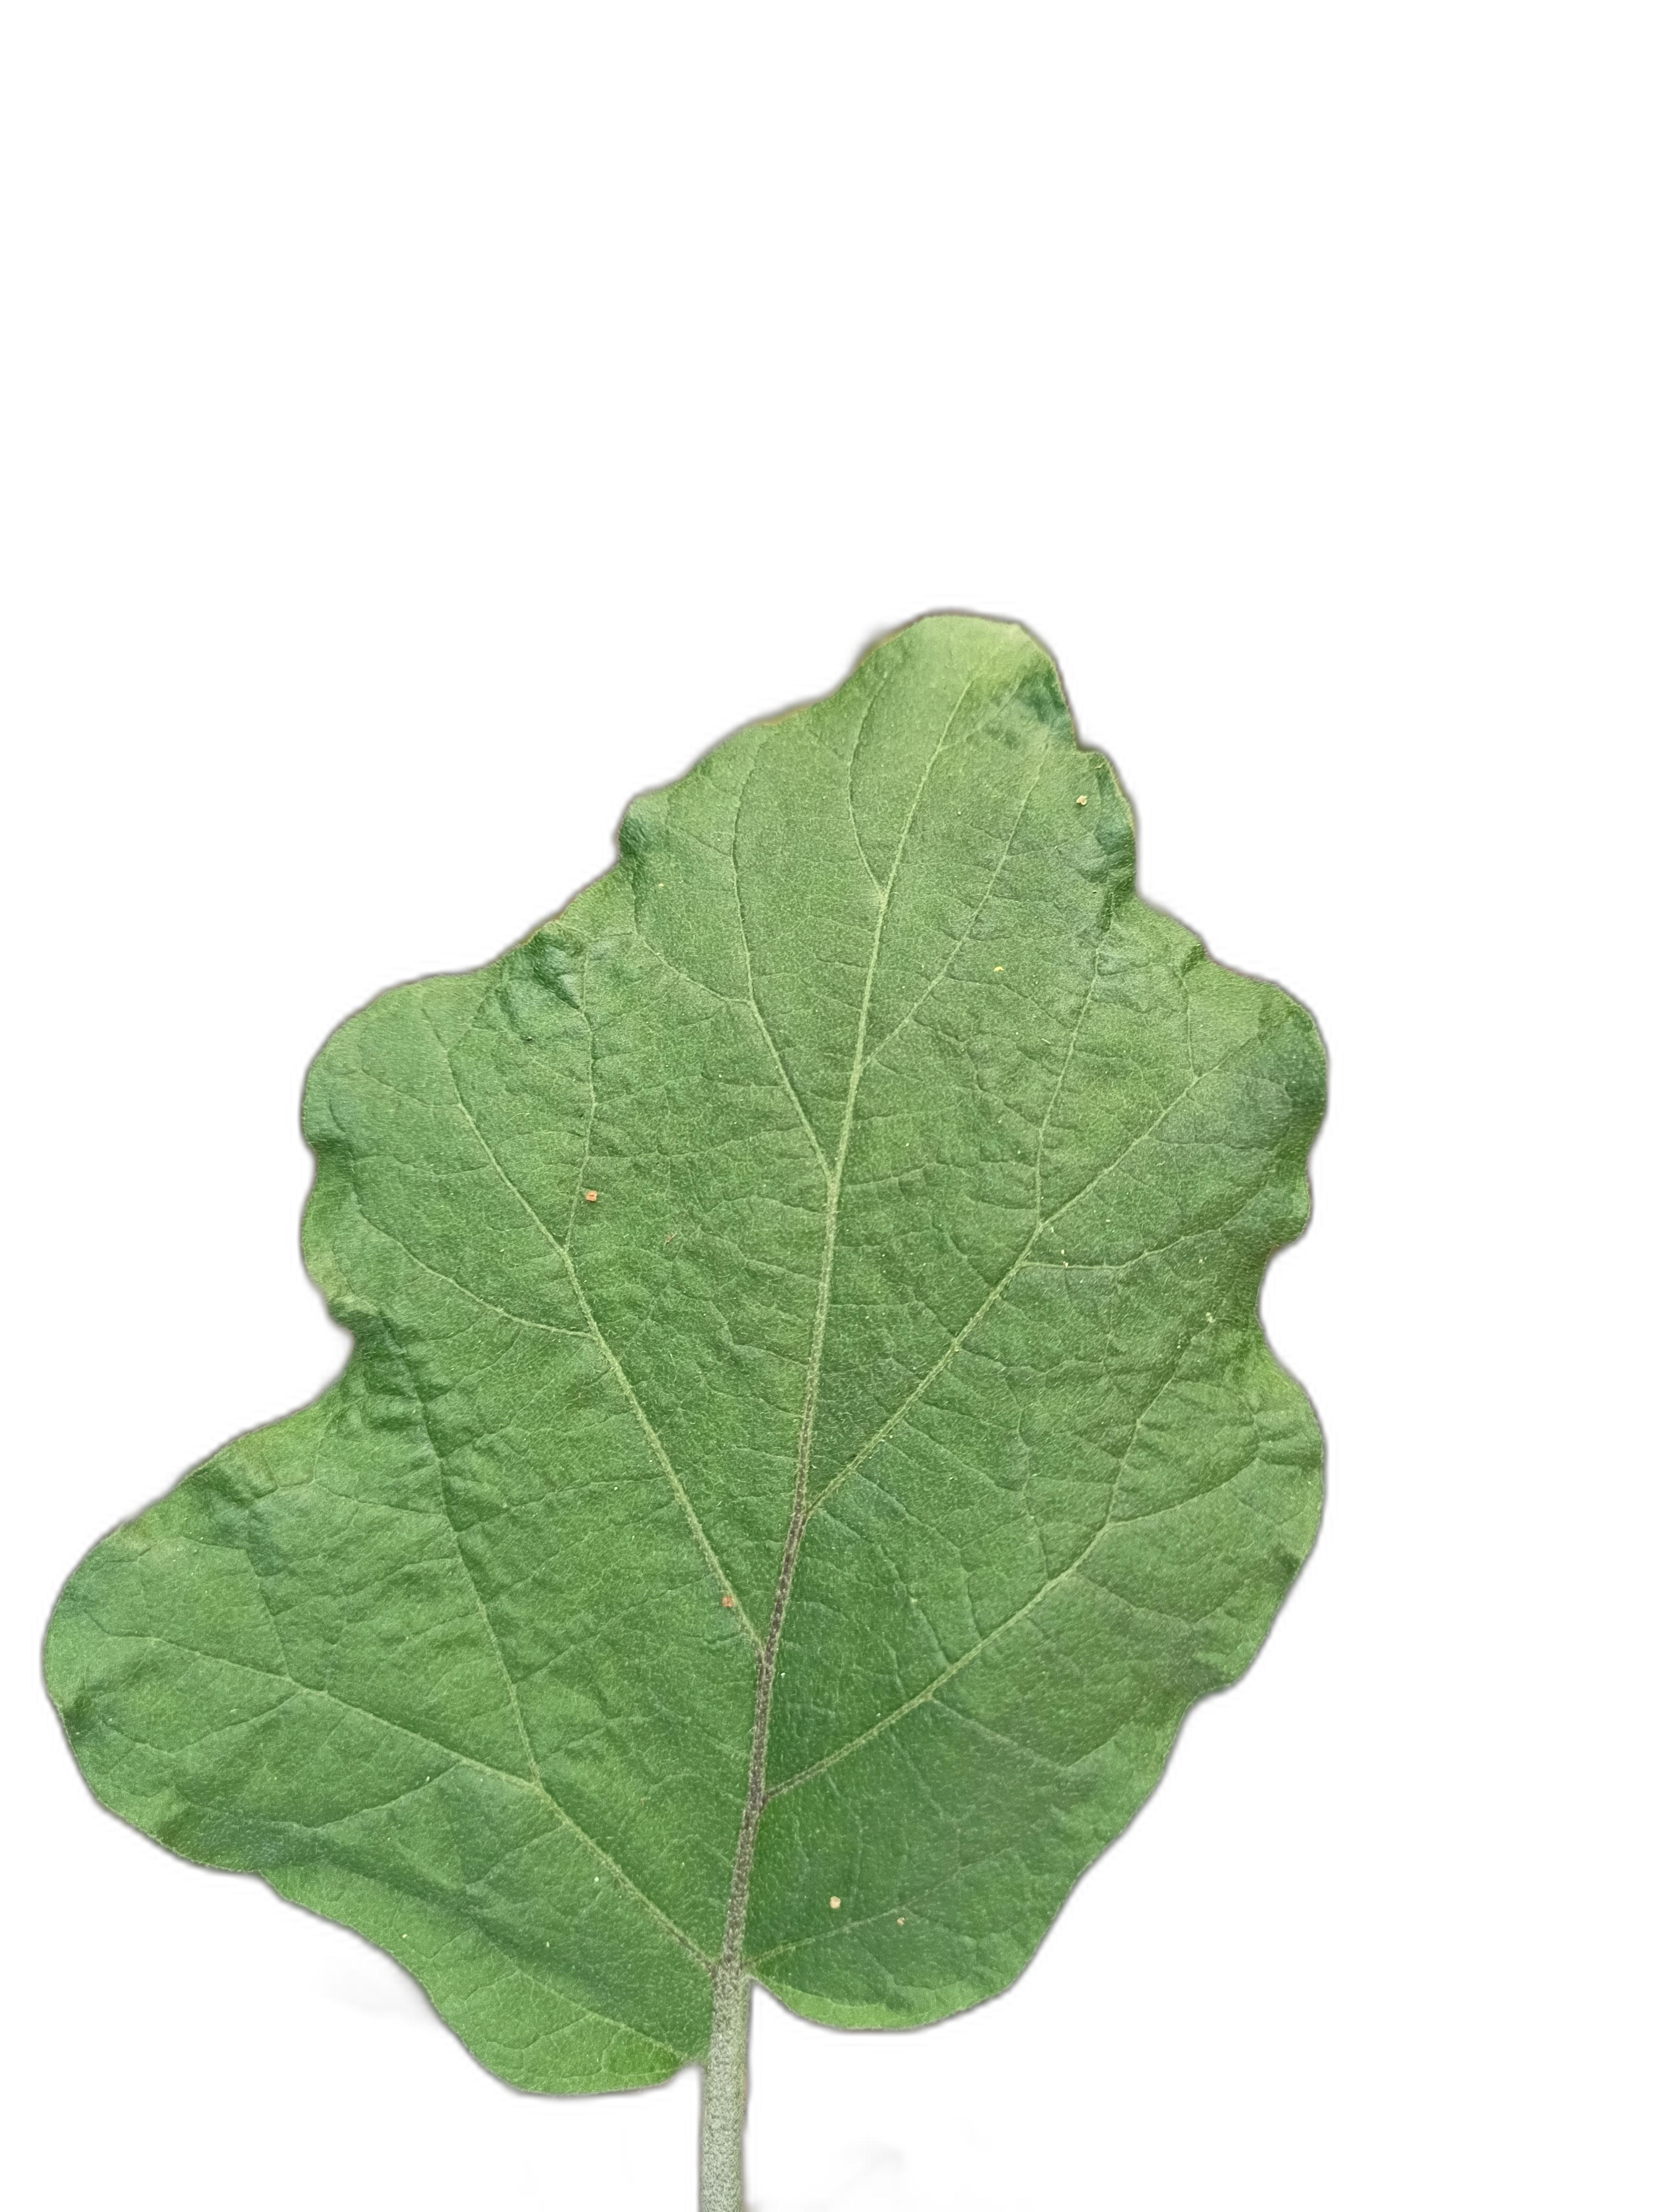
Label: Healthy Leaf